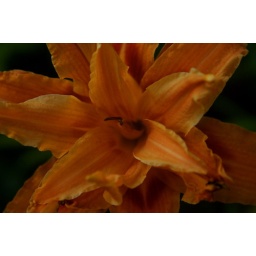
Taken at our wild flower garden at our mountain house on Jonas Ridge near Newland, NC.